Value—Beyond Price

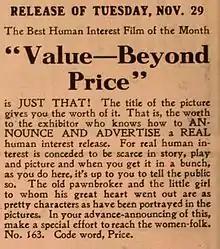
Advertisement for the film

Value—Beyond Price is a 1910 American silent short drama produced by the Thanhouser Company. The film focuses on a family beset by tragedy when the father is presumed dead after his ship is lost at sea. The mother struggles to support her child and sells her possessions to a pawnbroker. When she has nothing left, save her wedding ring, the pawnbroker asks to take care of the child and the mother consents. The pawn broker gives her a pawn ticket for the girl stating "a precious jewel, a value beyond price" and tells her she can redeem it at any time. Before her death, she entrusts the ticket to a friend. Ten years pass, the shipwrecked father has discovered a great fortune on the island and is rescued by a passing steamship. The father soon realizes his wife is dead and his child is missing, but he receives the pawn ticket and decides to claim this jewel his wife had left for him. He redeems it at the pawn shop and finds it is his lost daughter. The film was released on November 29, 1910 and it was met with positive reviews. The film survives in the Library of Congress archives.